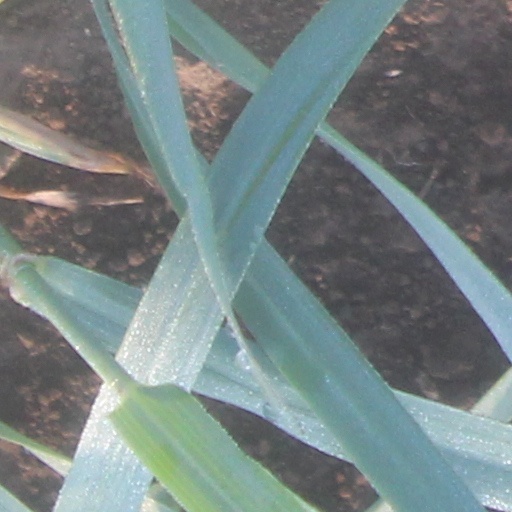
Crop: wheat